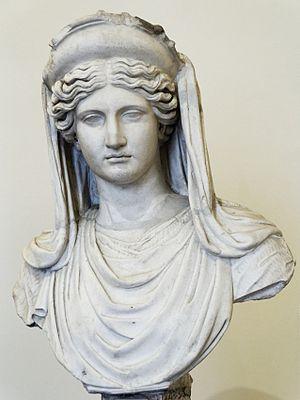
Déméter. Marbre, copie romaine d'un original grec du IVe siècle av. J.-C. Italiano: Busto di Demetra. Marmo, copia romana da un originale greco del IV sec. a.C.
Le voile est un vêtement traditionnel ou religieux destiné généralement à masquer tout ou partie du corps et parfois du visage d'une femme.